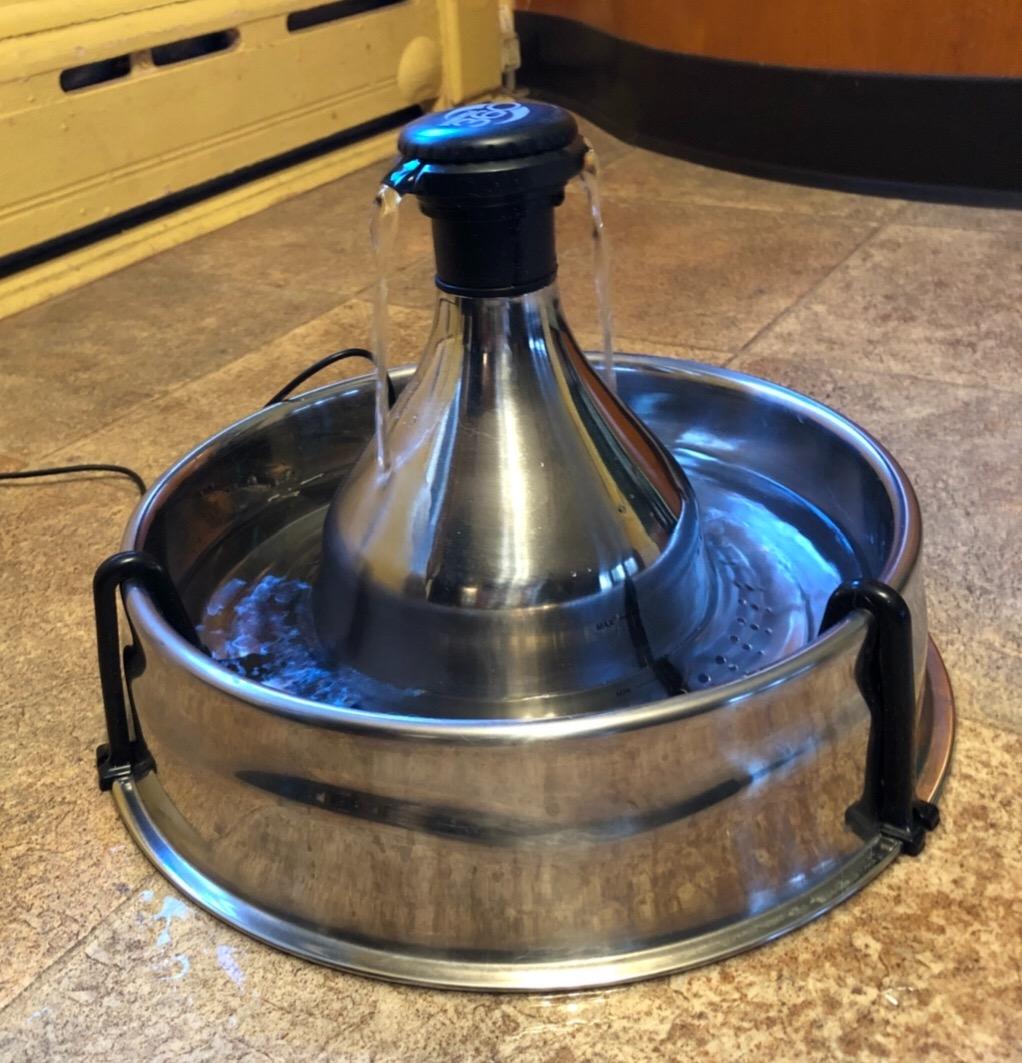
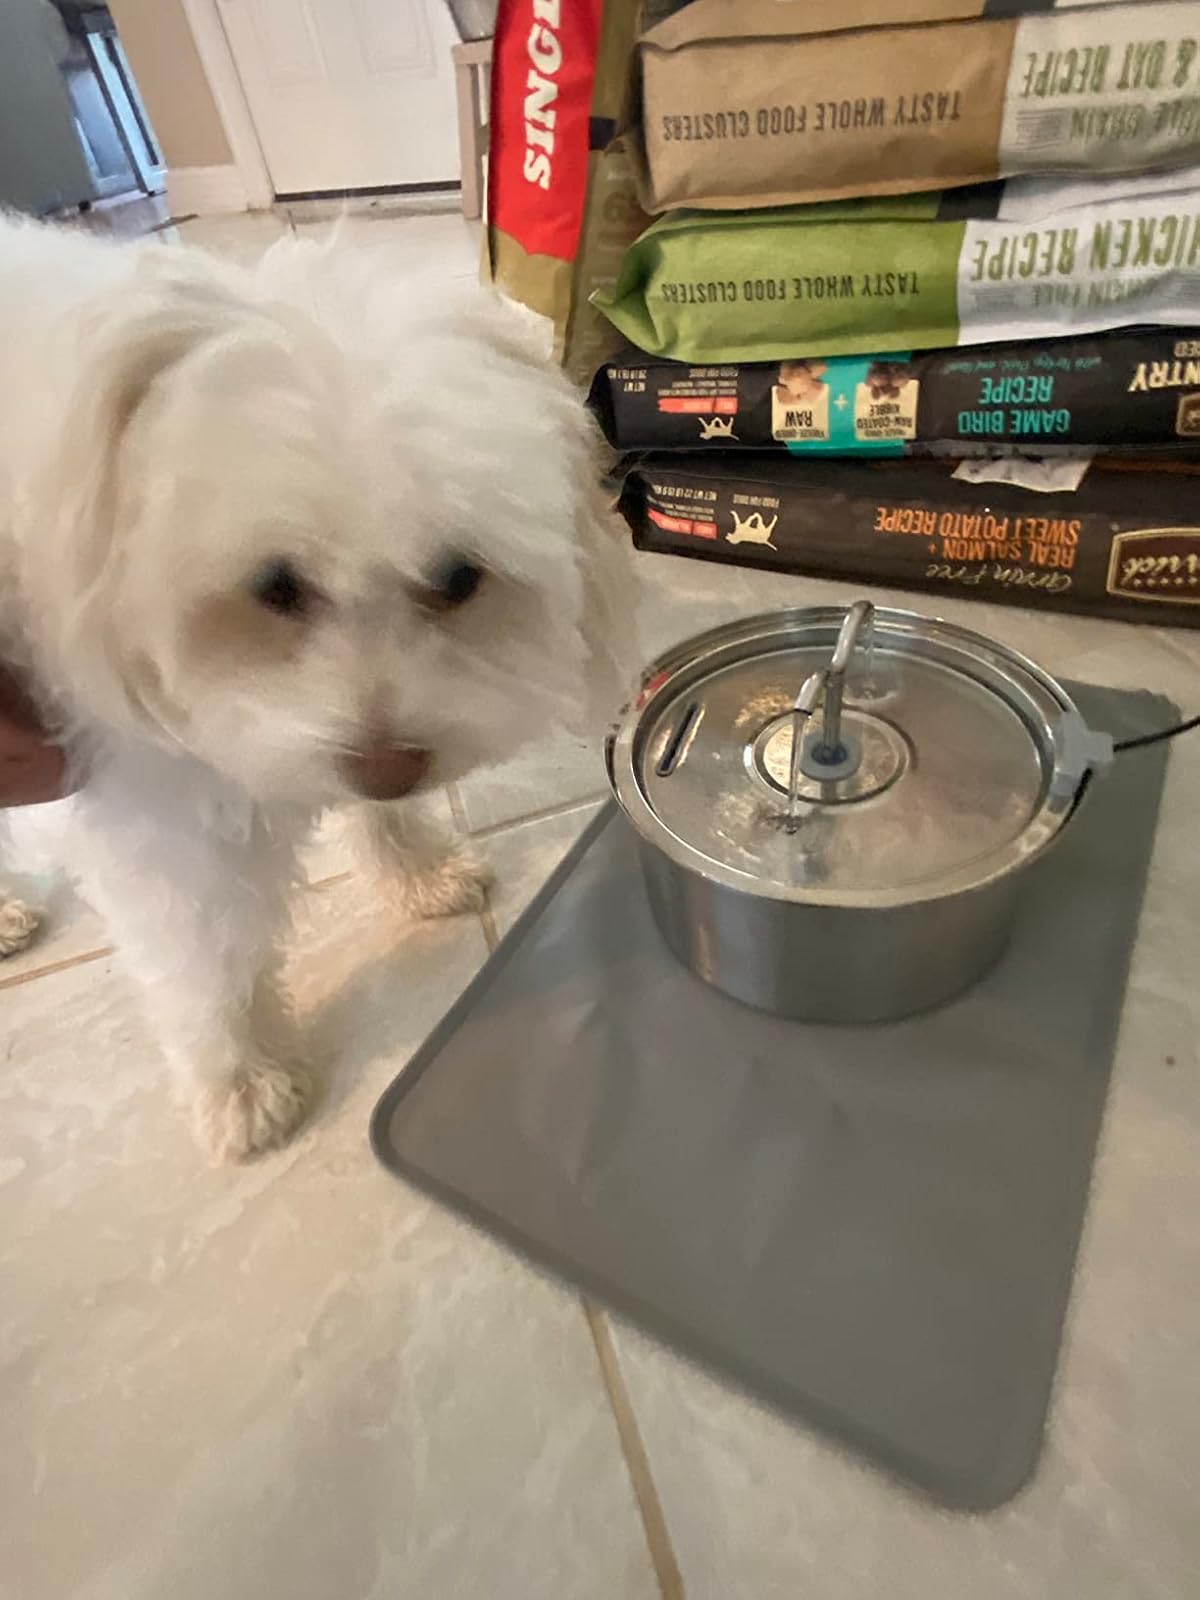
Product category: items_bowl
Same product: no